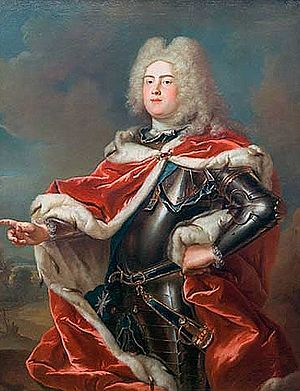
Sachsen / Historie / Grundlæggelsen af den anden saksiske stat
Kurfyrste Fredrik August 2. af Sachsen som polsk konge (August 3.)
Sachsen er en tysk delstat nord for Bøhmen og ellers grænsende til Polen, Bayern, Thüringen, Sachsen-Anhalt og Brandenburg. Den har et areal på 18.400 km² og 4.071.971 indbyggere, hvilket gør den til Tysklands 10. største delstat målt efter areal, og den 7. største målt efter befolkningstal. Indtil 1918 var Sachsen et eget kongerige der tilhørte det tyske kejserrige. Efter 2. verdenskrig blev Sachsen i 1952 opløst som tysk delstat, men ved den tyske genforening i 1990 blev delstaten genoprettet. Hovedstaden er Dresden.